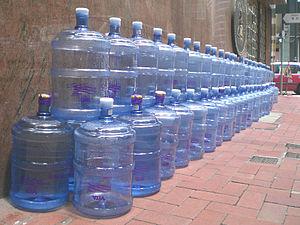
L'eau en bouteille ou eau embouteillée est une eau conditionnée dans des bouteilles destinée à la consommation humaine. Il existe plusieurs catégories d'eau embouteillée, chacune devant répondre à une conformité aux réglementations. Dans le monde les bouteilles de verre disparaissent de plus en plus au profit des bouteilles en plastiques et des cannettes métalliques, et le secteur et marché de la production est de plus en plus concentré entre les mains de quelques géants de l'agroalimentaire dont Coca Cola est le premier. Deux enjeux environnementaux et socioéconomiques discutés sont le retour éventuel de la consigne et un meilleur recyclage de la bouteille en plastique.